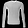
Label: Pullover